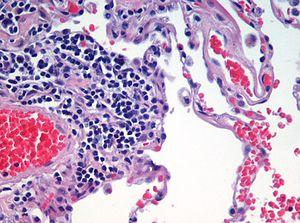
La coloration de tissu biologique est souvent nécessaire pour l'identification. Certaines colorations sont compatibles avec la vie cellulaire, d'autres nécessitent la fixation des tissus, et parfois la création de coupes histologiques.